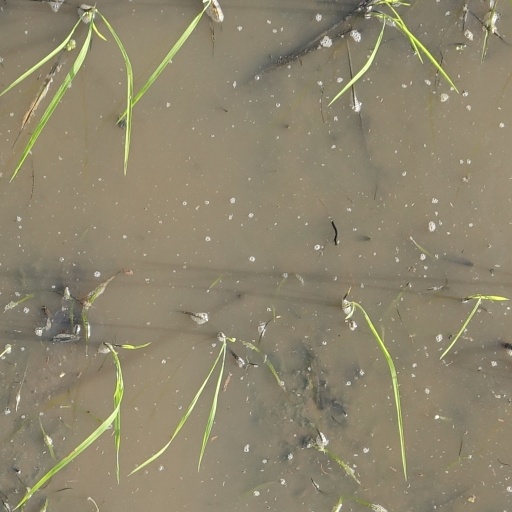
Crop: rice